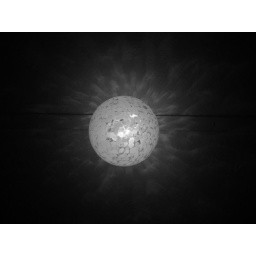
horsing around with the black and white function